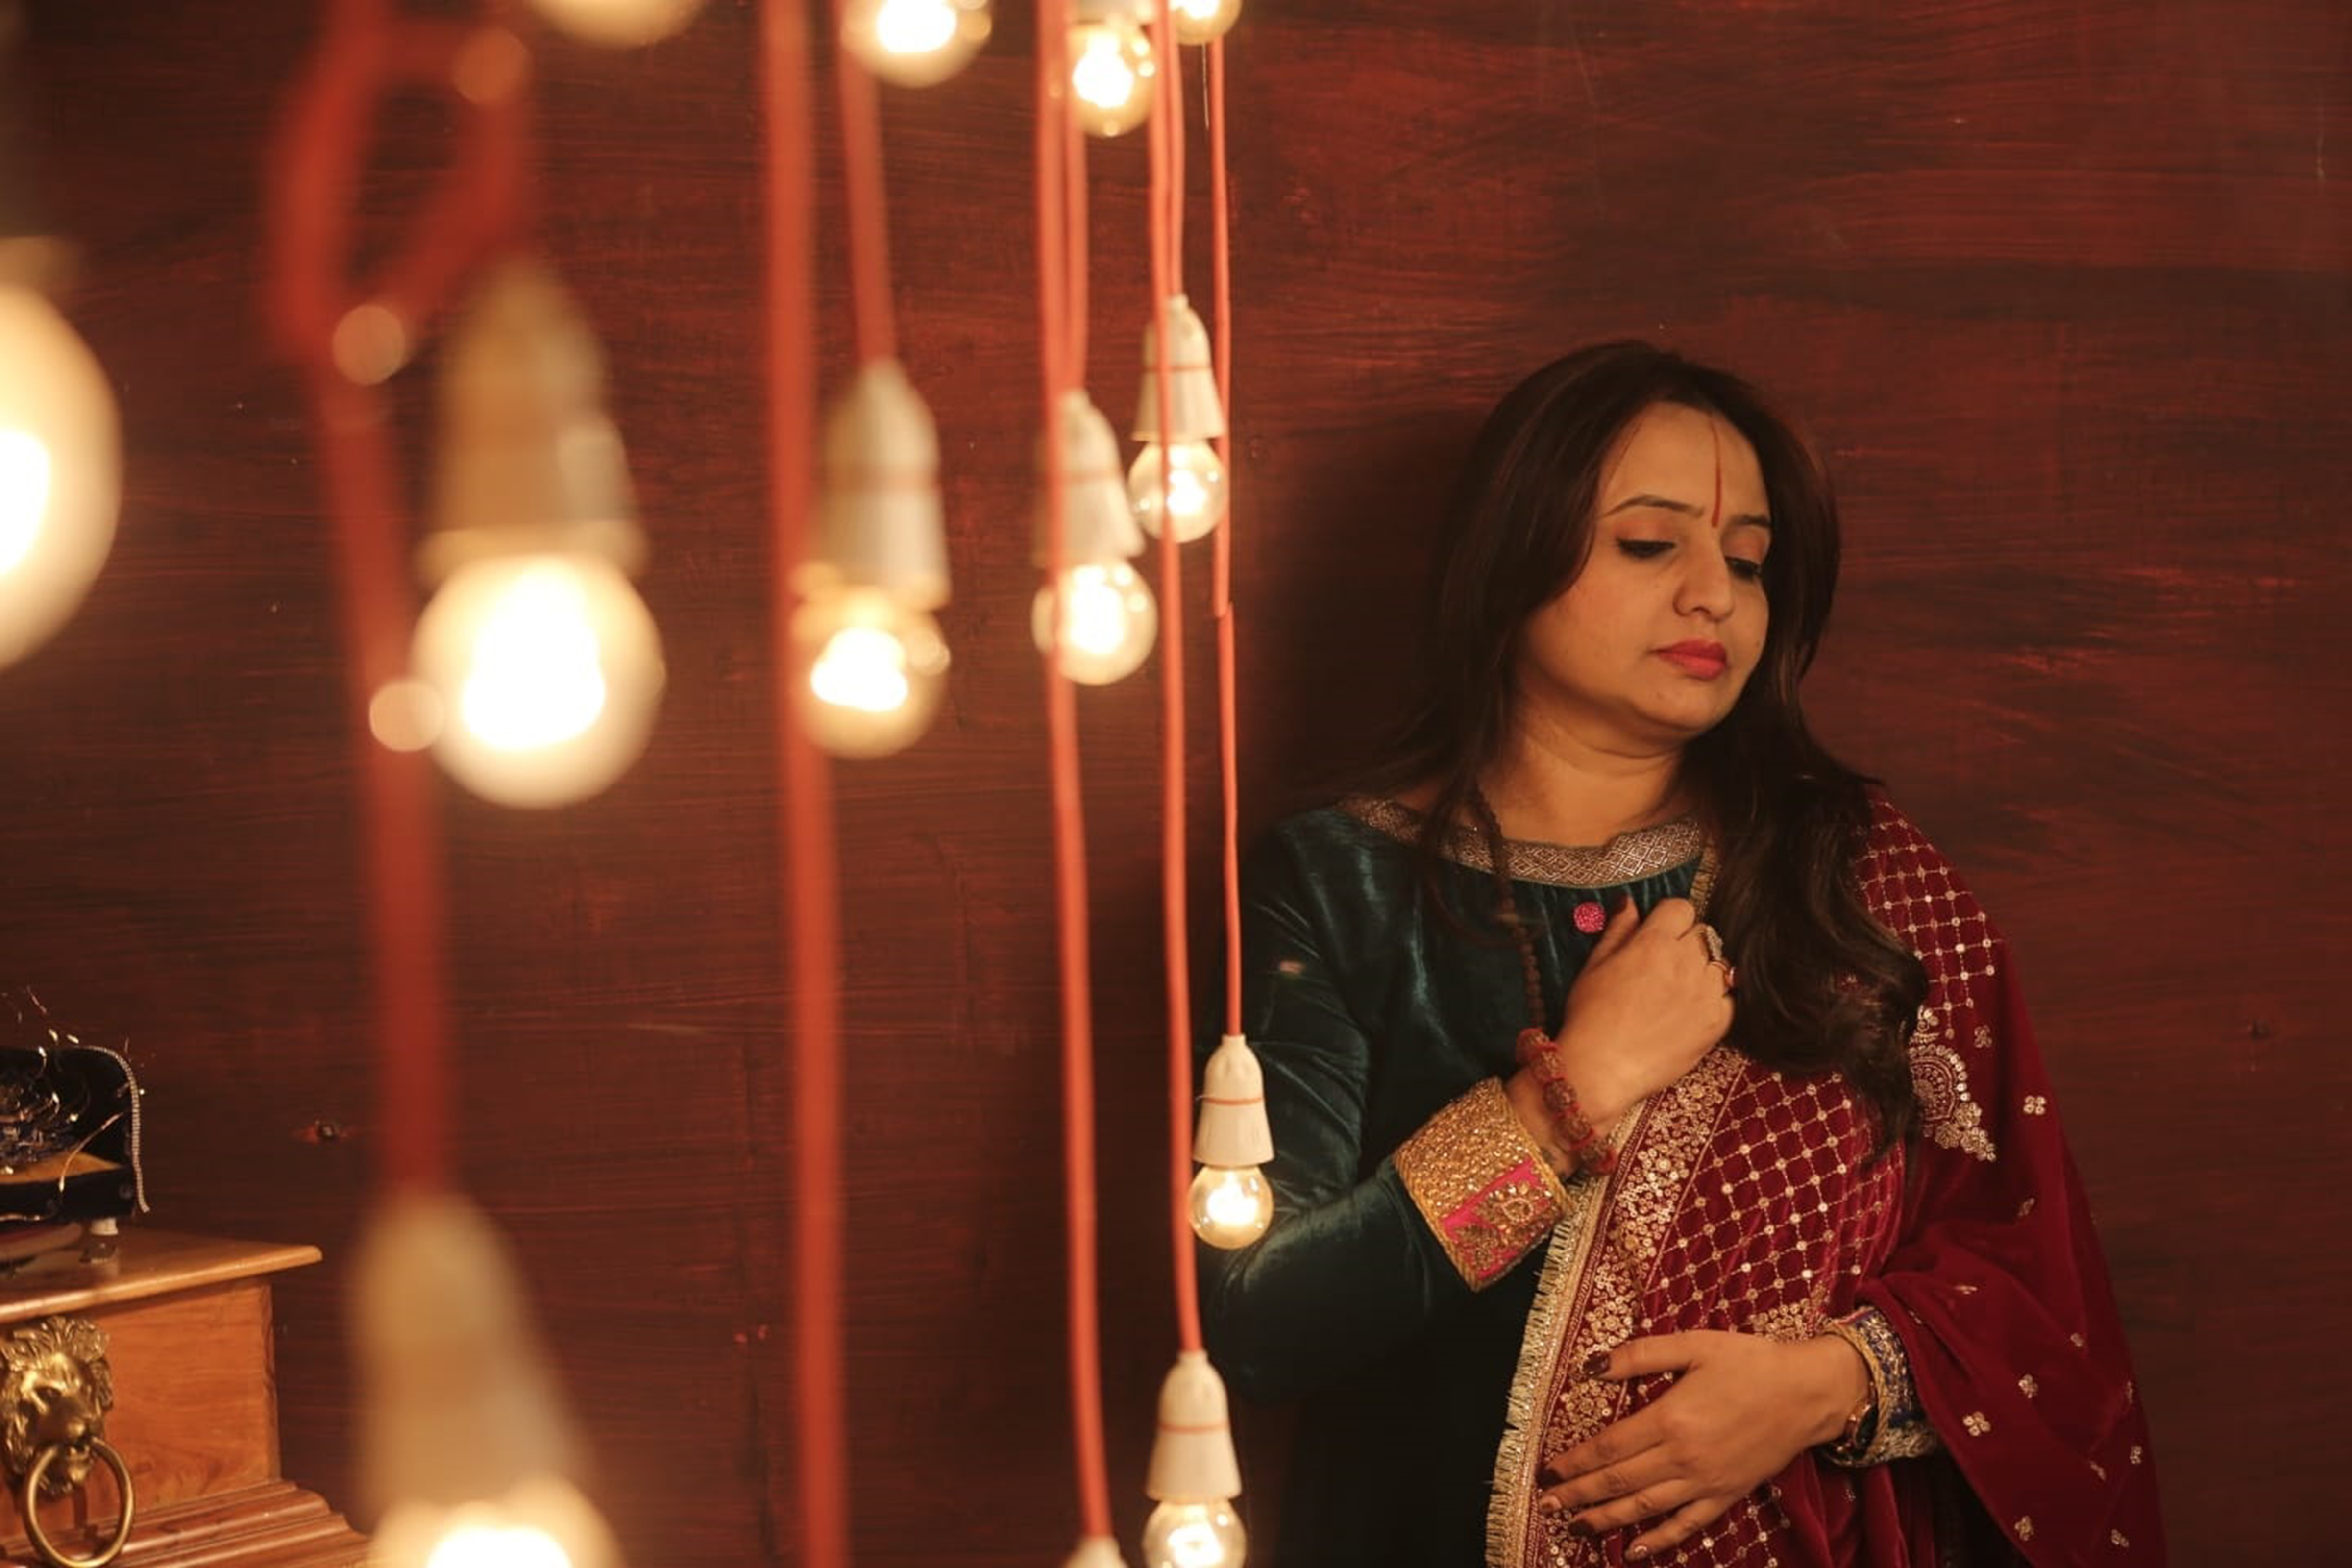
woman, human, lighting, entertainment, fun, flash photography, musician, beauty, music, event, jewellery, performing arts, necklace, fashion design, musical instrument accessory, performance art, performance, metal, pattern, belt, room, magenta, darkness, night, light fixture, public event, leisure, recreation, music venue, music artist, tradition, singer